Artur Carlos de Barros Basto

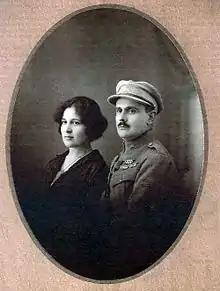
Lea Azancot and Barros Basto

In 1921 he returned to Porto with his wife. At that time Barros Basto realized that there were fewer than twenty Ashkenazi Jews living in the city. As there wasn't a synagogue in Porto these Jews were not organized and had to travel to Lisbon for religious purposes whenever necessary.